Nils Rosén von Rosenstein

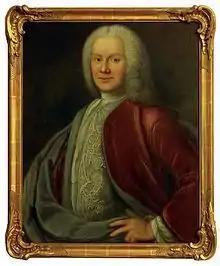
Portrait by Lorenz Pasch the Younger.

Nils Rosén von Rosenstein (11 February 1706 – 16 July 1773) was a Swedish physician. He is considered the founder of modern pediatrics, while his work "The diseases of children, and their remedies" is considered to be "the first modern textbook on the subject".